Edgar Quinet-class cruiser

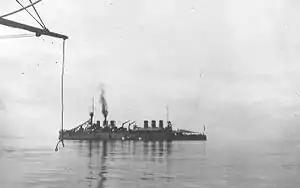
"Waldeck-Rousseau" off Constantinople in 1922

After entering service in early and mid-1911, respectively, "Edgar Quinet" and "Waldeck-Rousseau" were assigned to the Mediterranean Fleet. In 1913, "Edgar Quinet" participated in an international naval demonstration that also included British, German, and Austro-Hungarian vessels off Albania. The demonstration was a protest of the siege of Scutari during the First Balkan War; it succeeded in forcing the Serbian army to withdraw and allowing an international force to occupy the city.